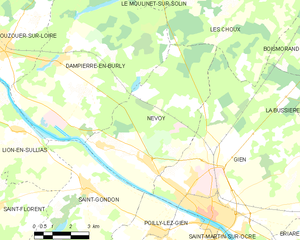
Nevoy est une commune française située dans le département du Loiret en région Centre-Val de Loire.